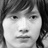
Emotion: neutral